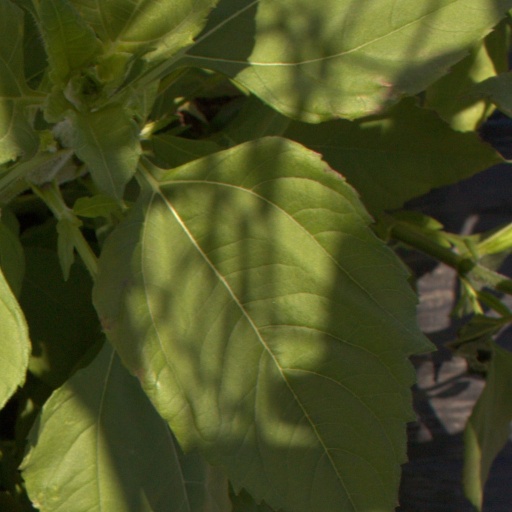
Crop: Jerusalem artichoke